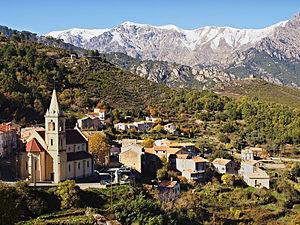
Vivario est une commune française située dans la circonscription départementale de la Haute-Corse et le territoire de la collectivité de Corse. La commune portait le nom de Gatti-di-Vivario jusqu'en 1920. Elle appartient à l'ancienne piève de Rogna.